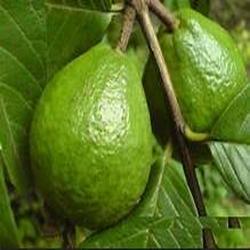
Label: Guava